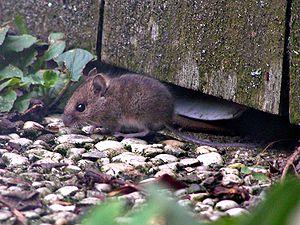
Le Needien est un terme stratigraphique ayant été utilisé pour définir un niveau géologique néerlandais. Ce niveau, qui fait partie de l'étage géologique du Pléistocène moyen, est précédé par le Drenthien et remplacé par le Taxandrien. Son stratotype a été déterminé d'après les argiles contenues dans une carrière de Needse Berg, un site localisé dans le village de Neede, commune de Berkelland, province Gueldre. Ces gisements comportent notamment des fossiles de Viviparus diluvianus et d'autres espèces de mollusques éteintes telles que la Parafossarulus crassitesta.
Mulot est un nom vernaculaire ambigu.